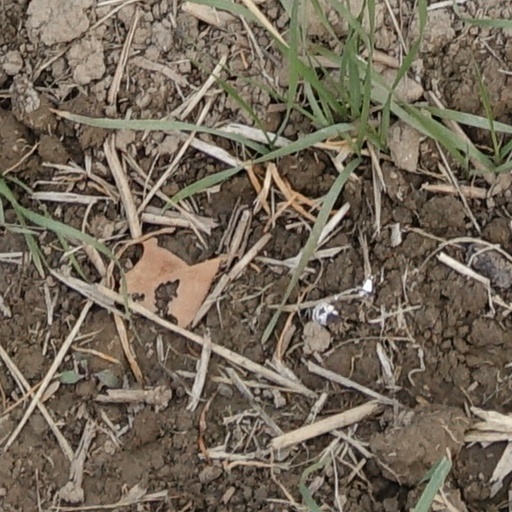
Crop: wheat